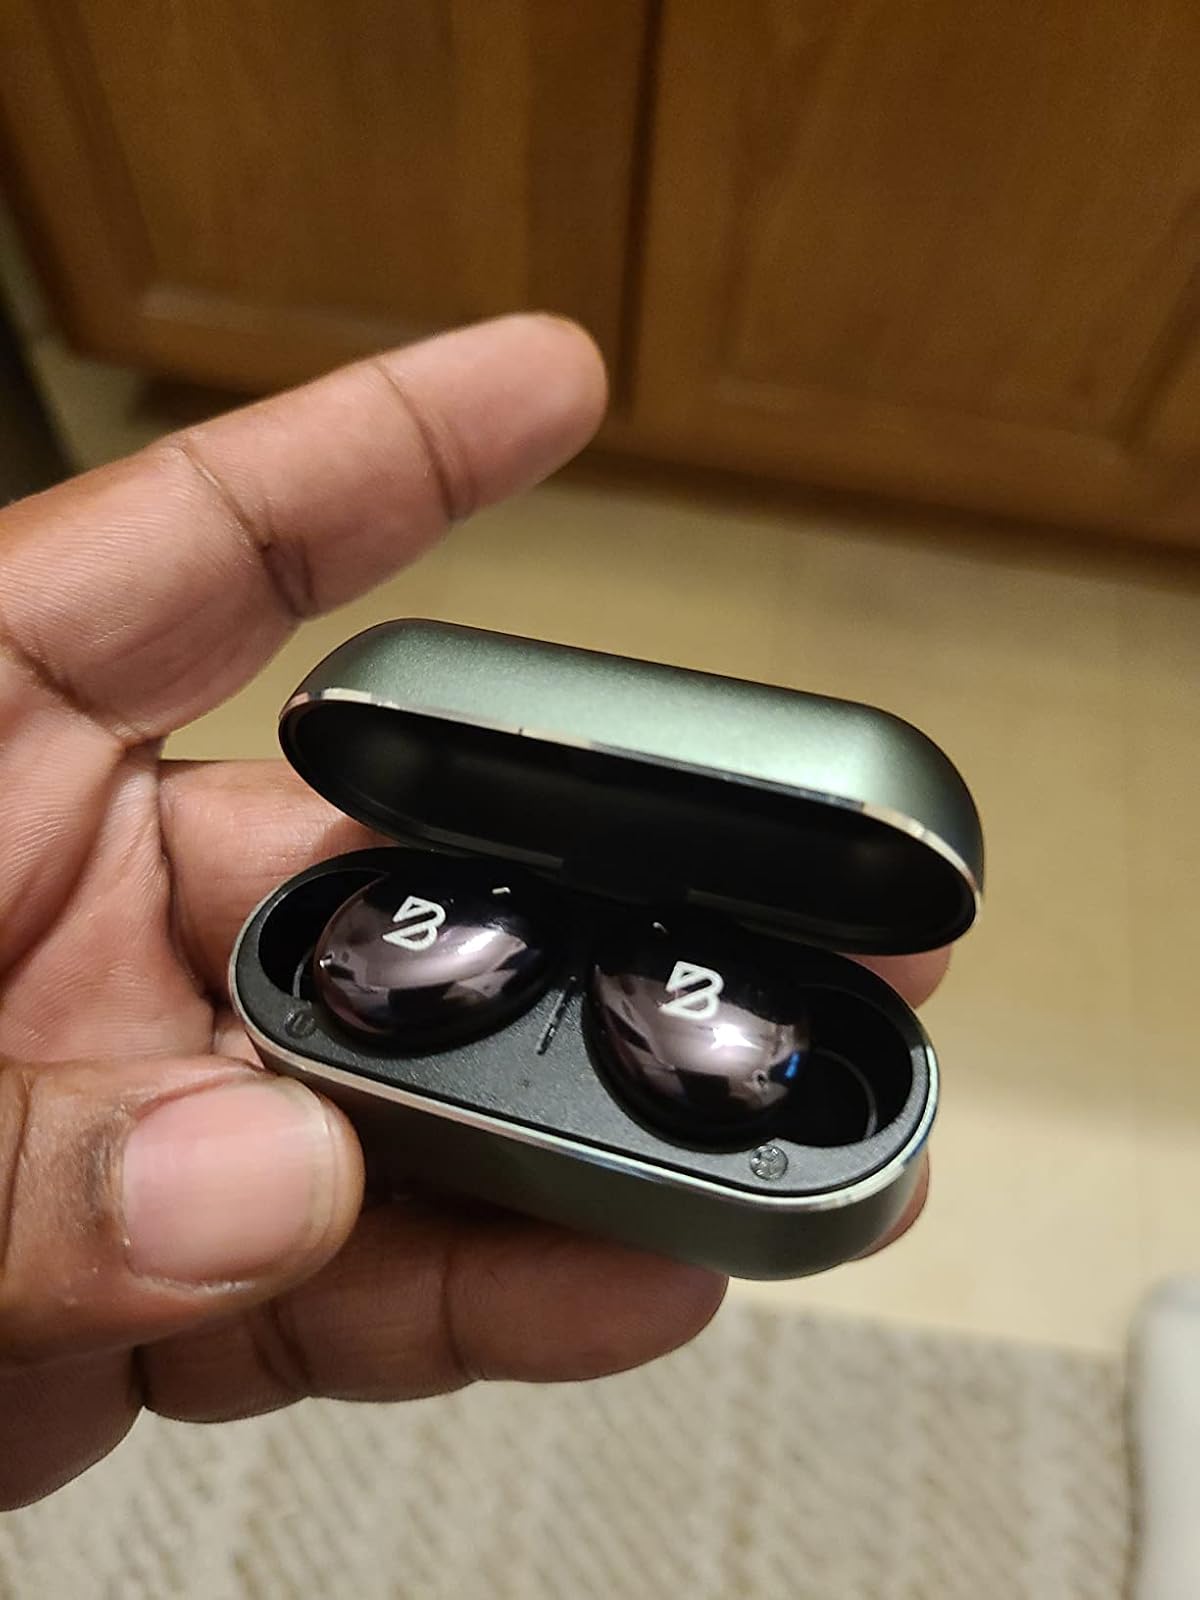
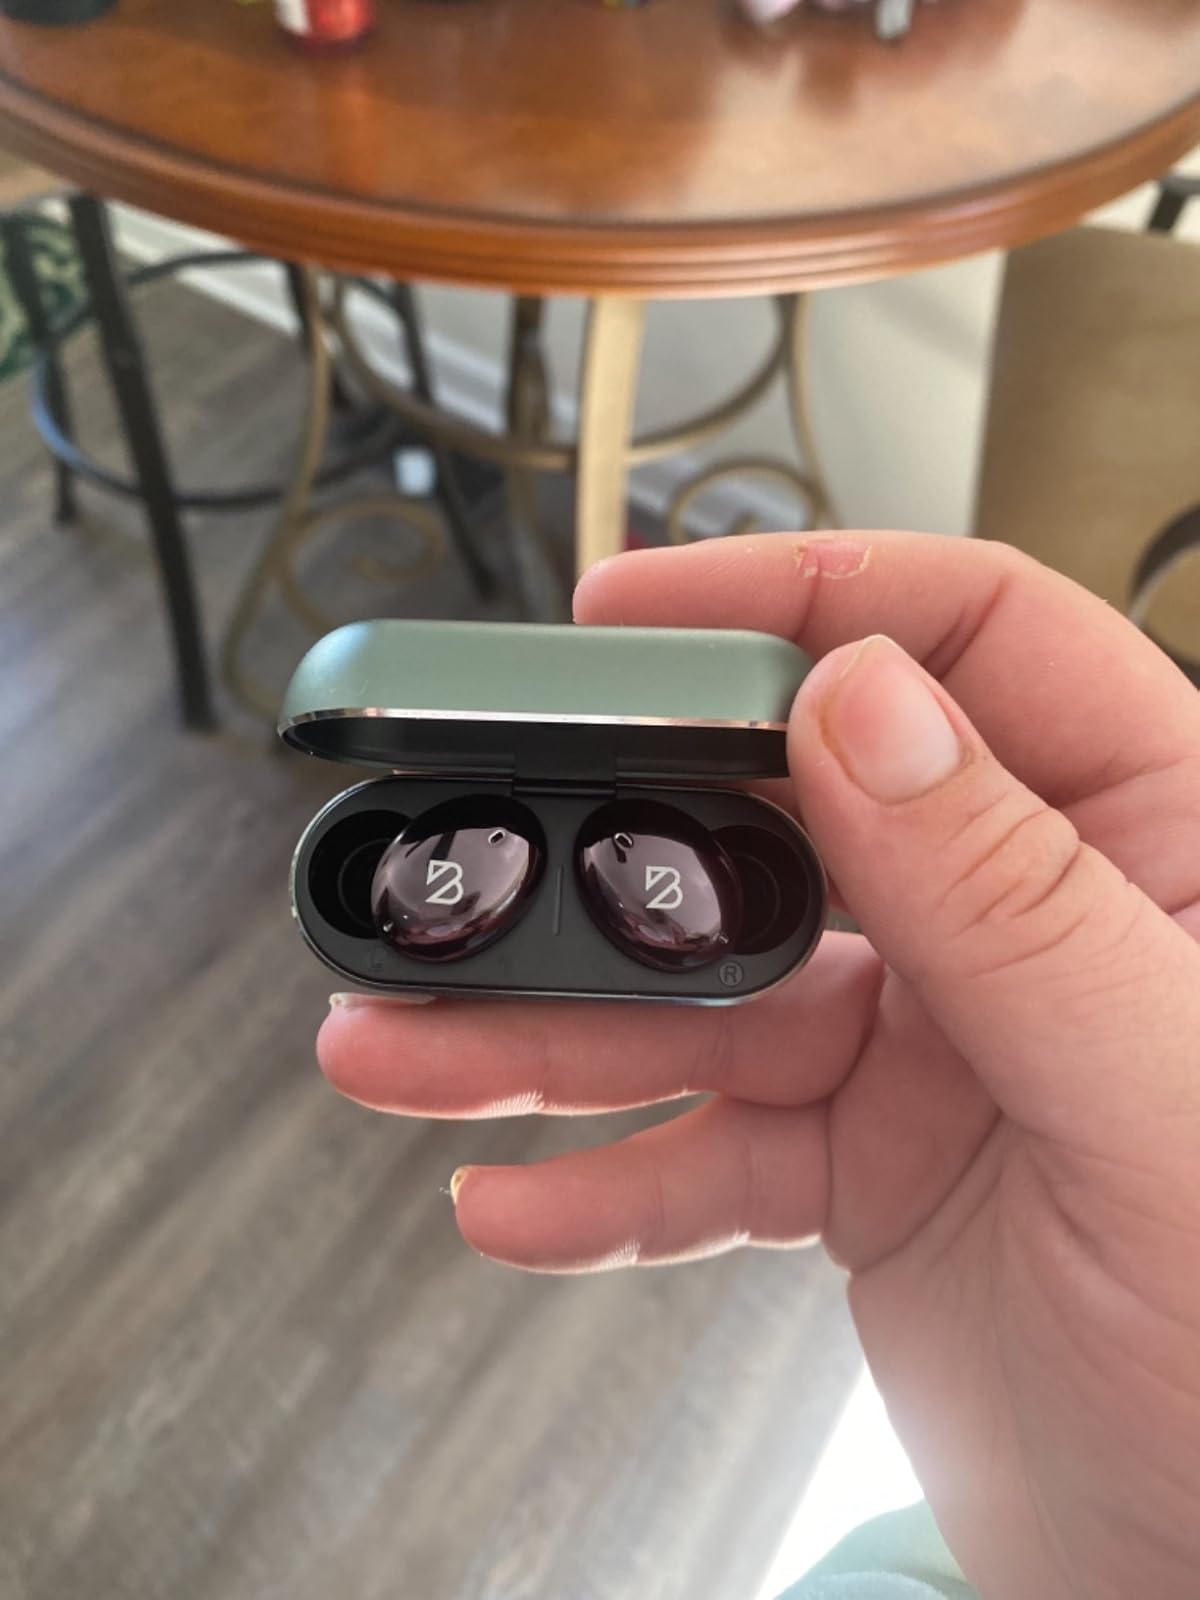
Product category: earbuds
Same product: yes